Vickers F.B.11

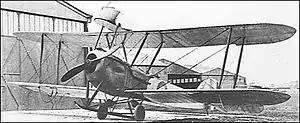

The Vickers F.B.11 was a prototype British three-seat escort fighter of the First World War. A large single-engined biplane, it carried one gunner in a nacelle mounted on the upper wing to give an allround field of fire. Only a single example was completed.